Esther Pissarro

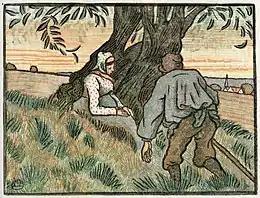
"Pastoral scene" published by the Eragny Press in London

Esther Bensusan Pissarro (12 November 1870 – 20 November 1951) was a British wood-engraver, designer, and printer.